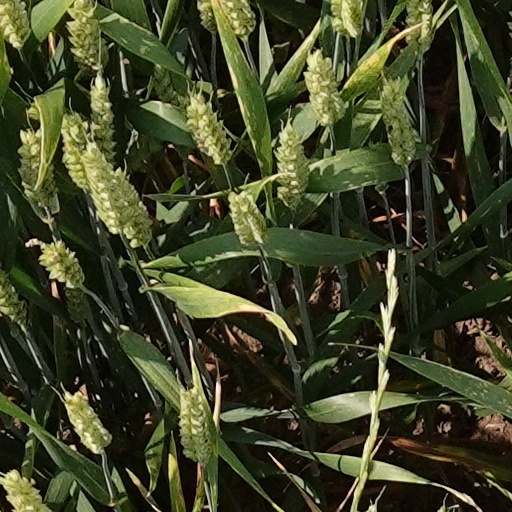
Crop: wheat